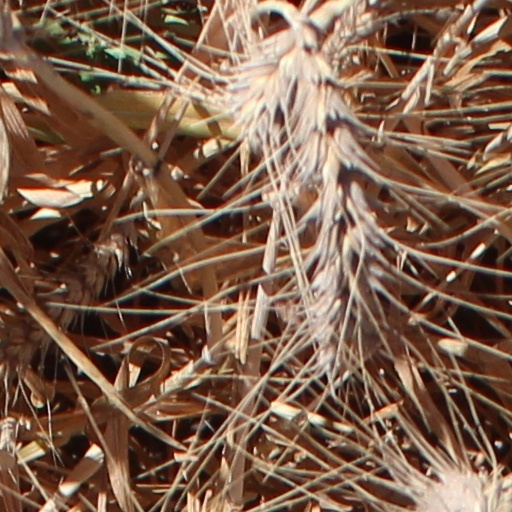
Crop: wheat